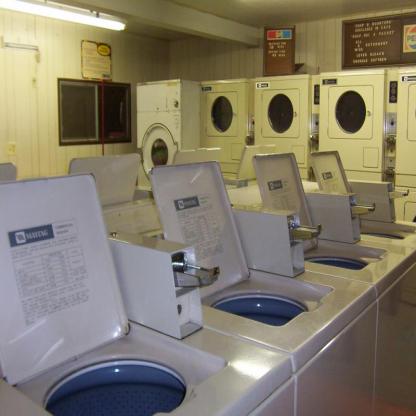
Scene: Indoor